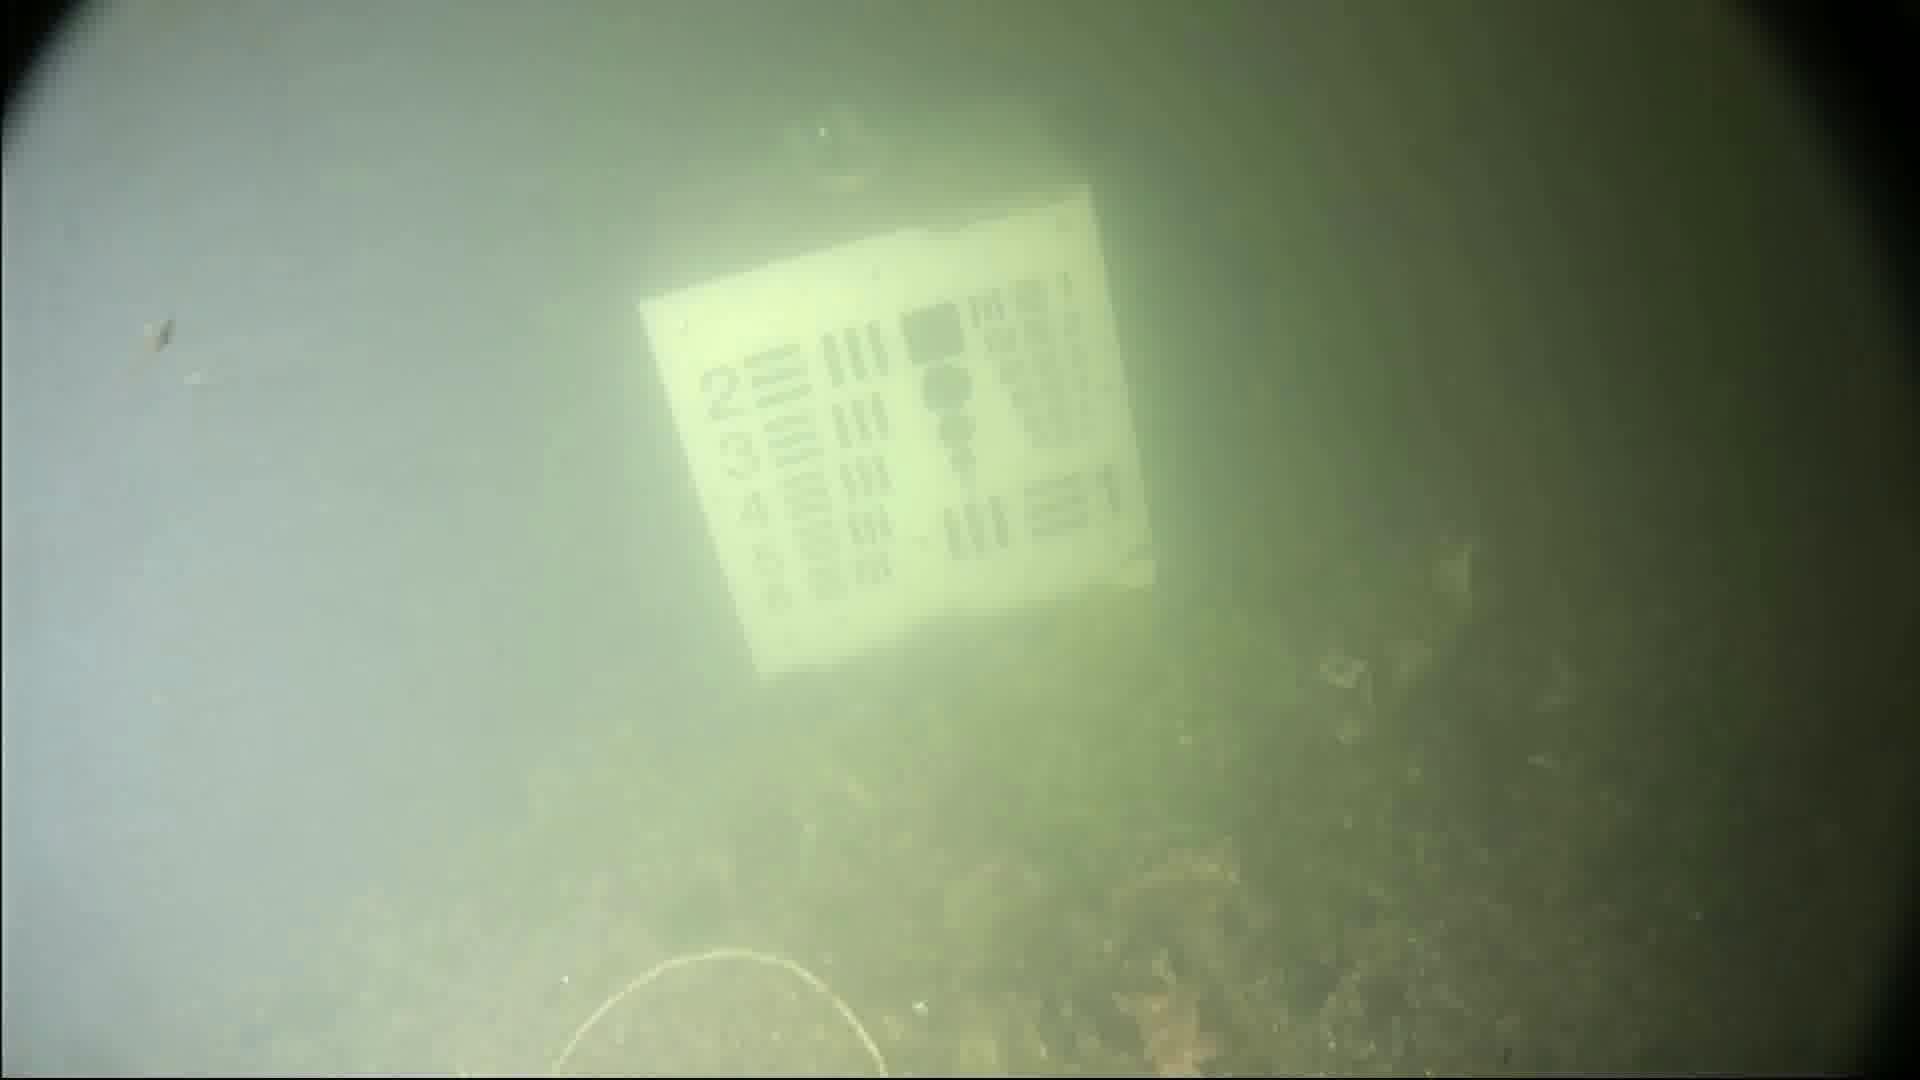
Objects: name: starfish